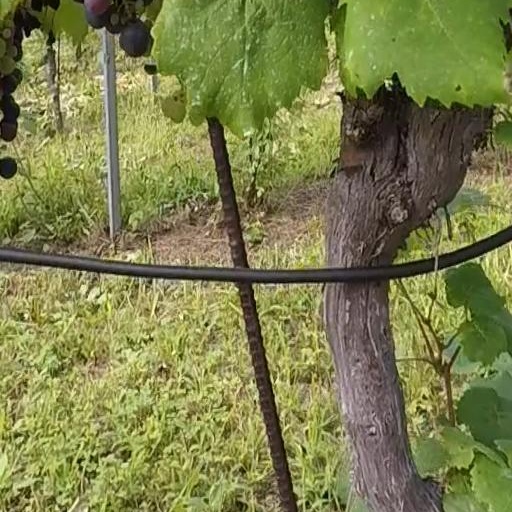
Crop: grape